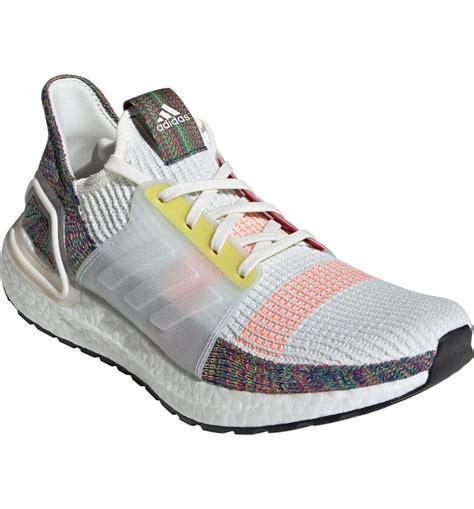
Brand: Adidas
Model: Ultraboost 19